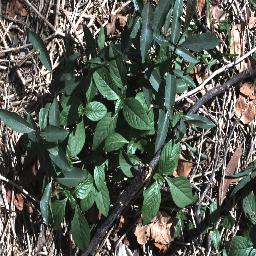
Label: rubber_vine